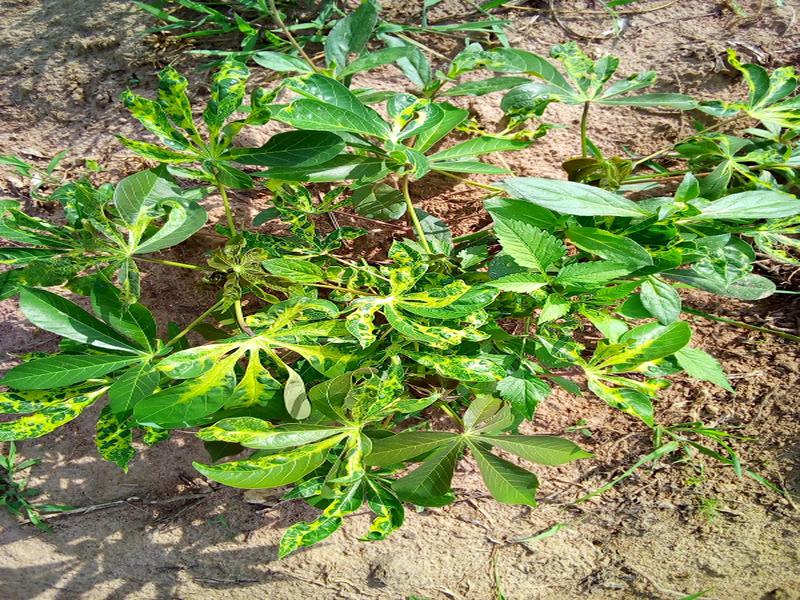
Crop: cassava
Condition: mosaic_disease